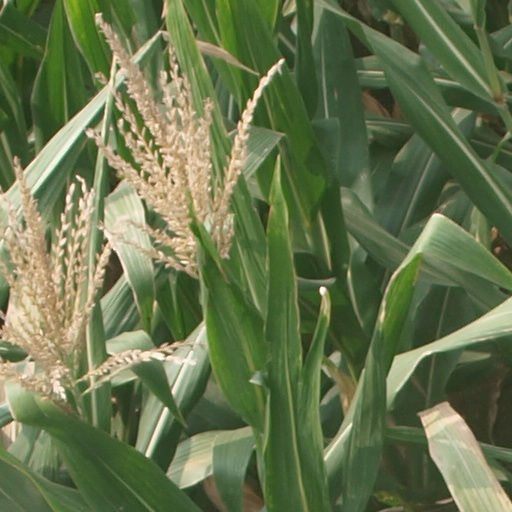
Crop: maize; corn